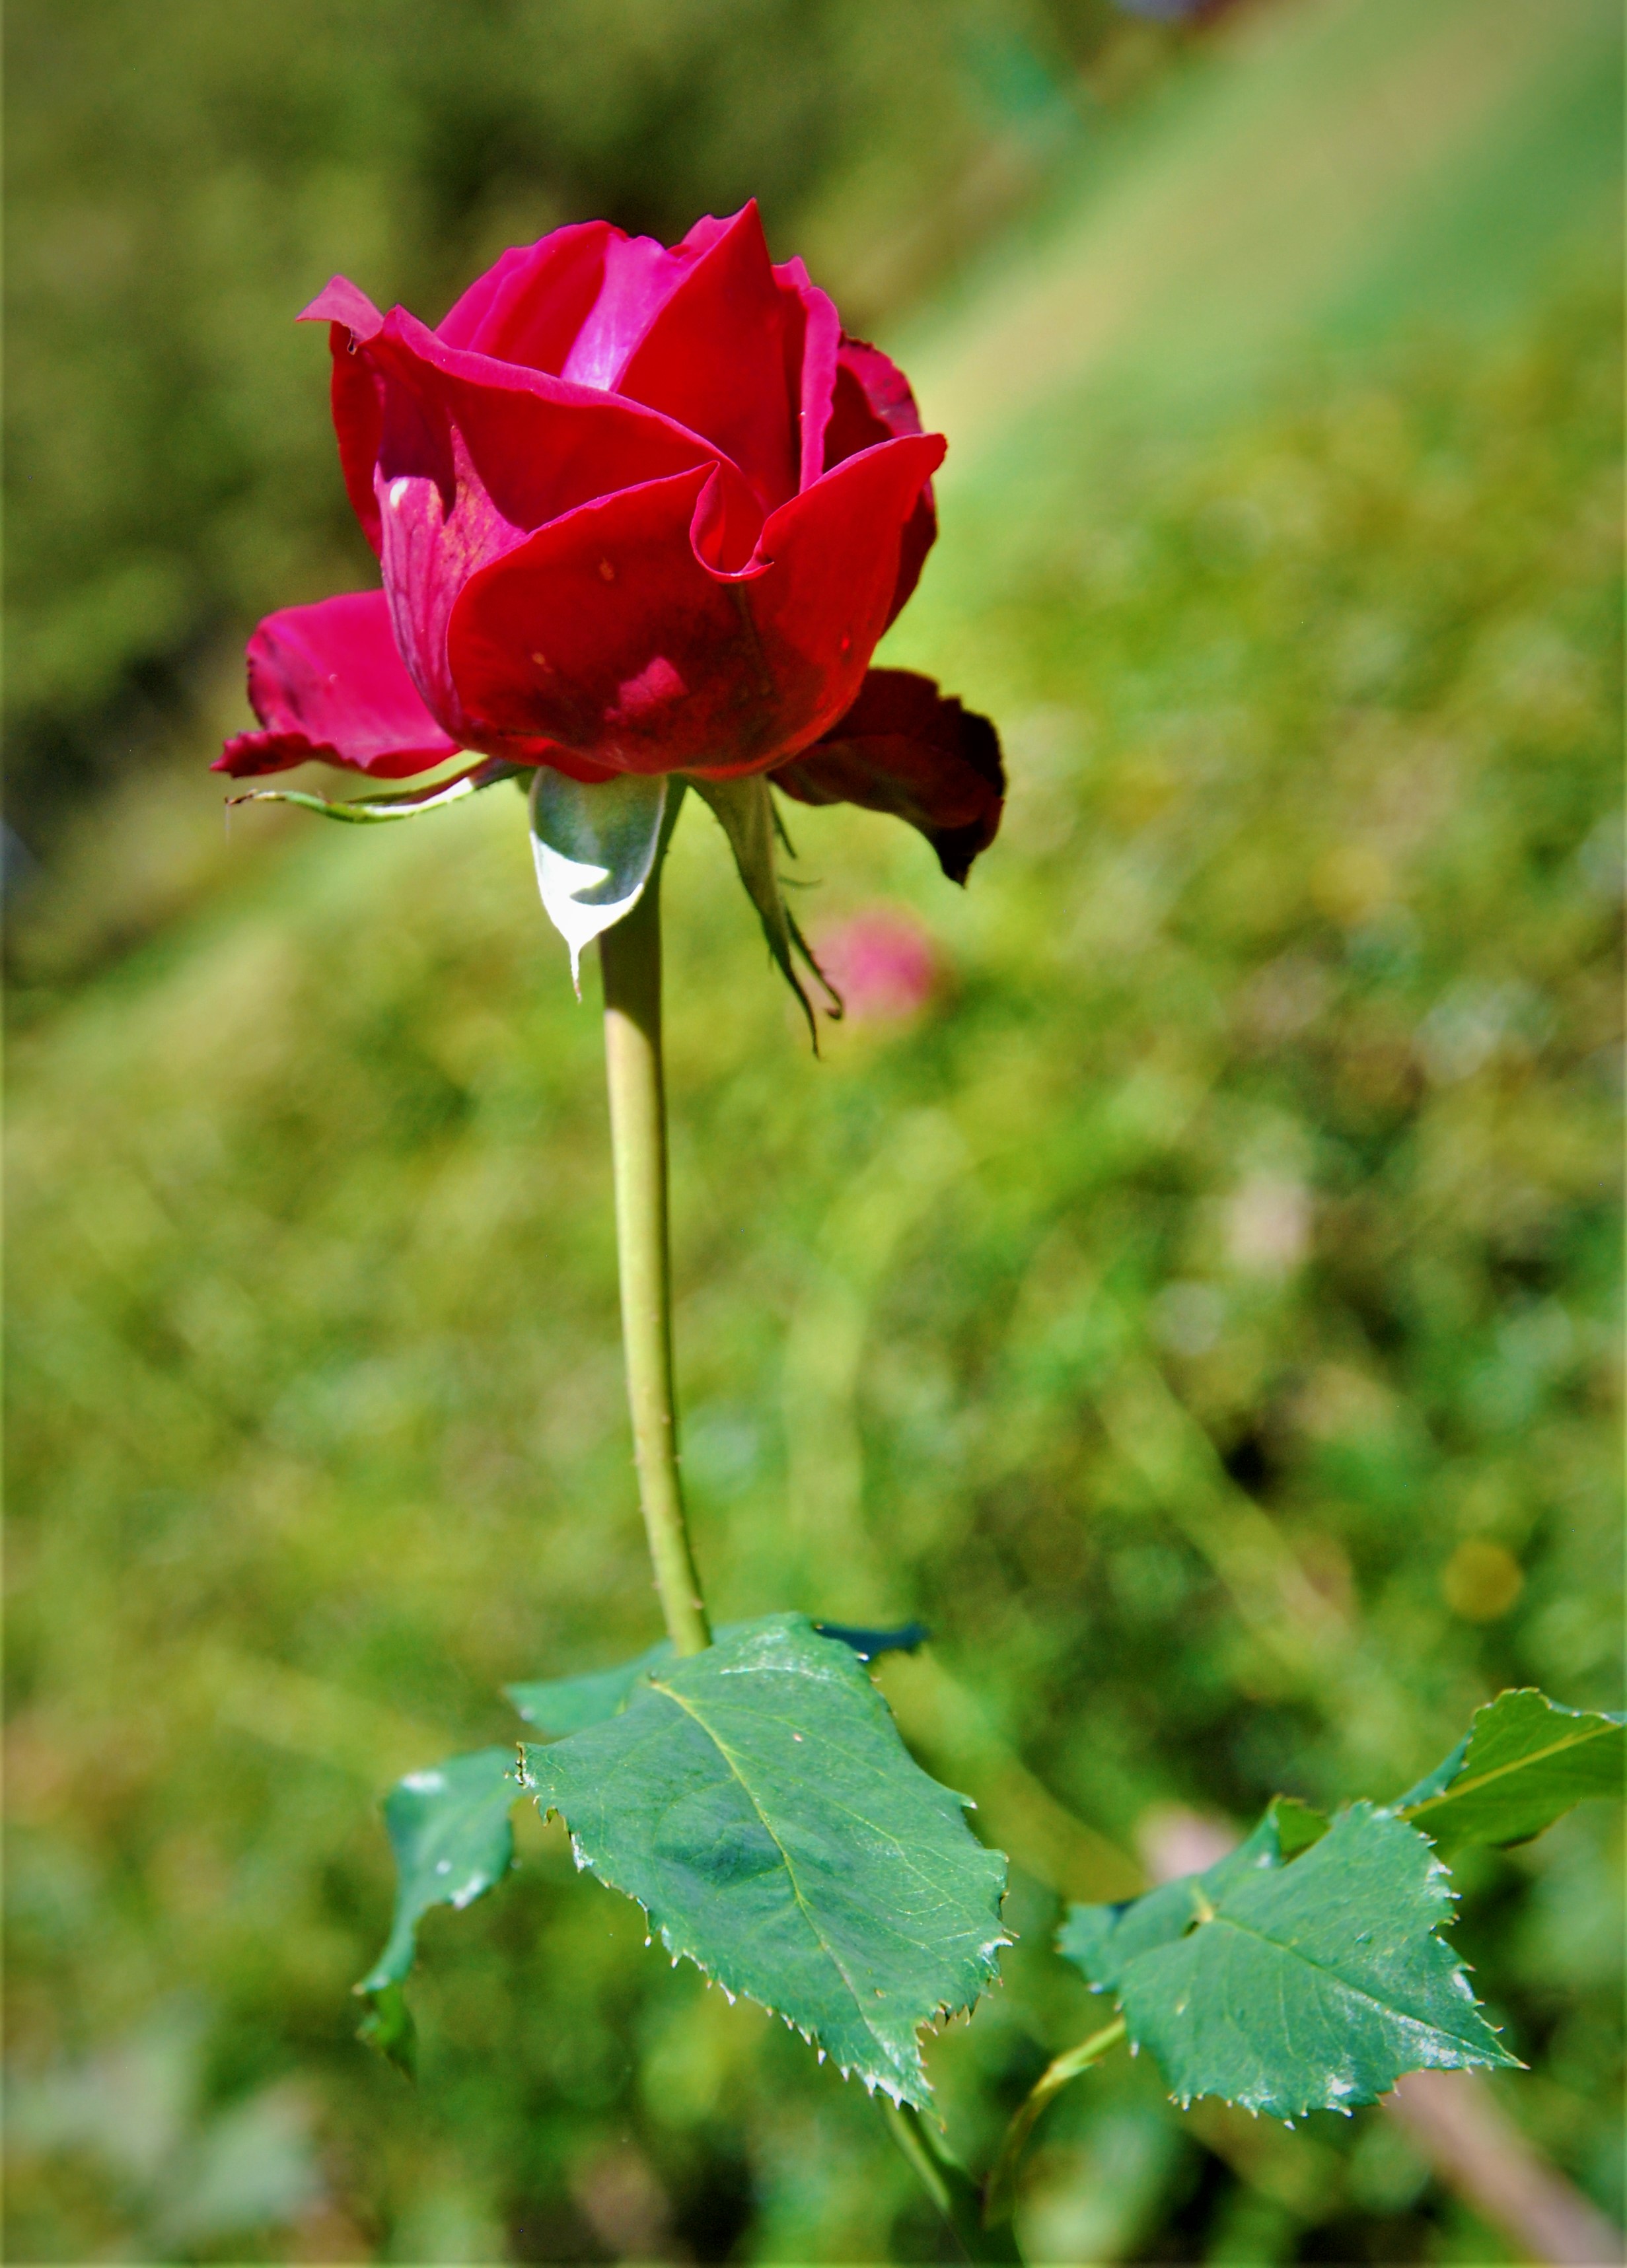
nikon d80, flower, rose family, flowering plant, pink, rose, plant, flora, garden roses, rose order, petal, leaf, bud, wildflower, rosa centifolia, plant stem, annual plant, china rose, spring, floribunda